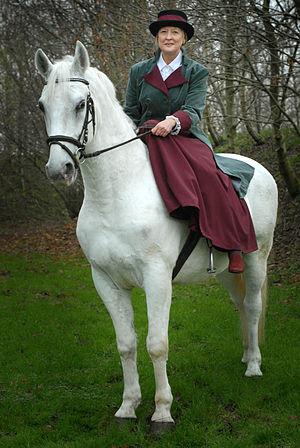
Monique Maria, baronne van Paemel, née le 4 mai 1945 à Poesele, est une écrivaine belge d'expression néerlandaise.